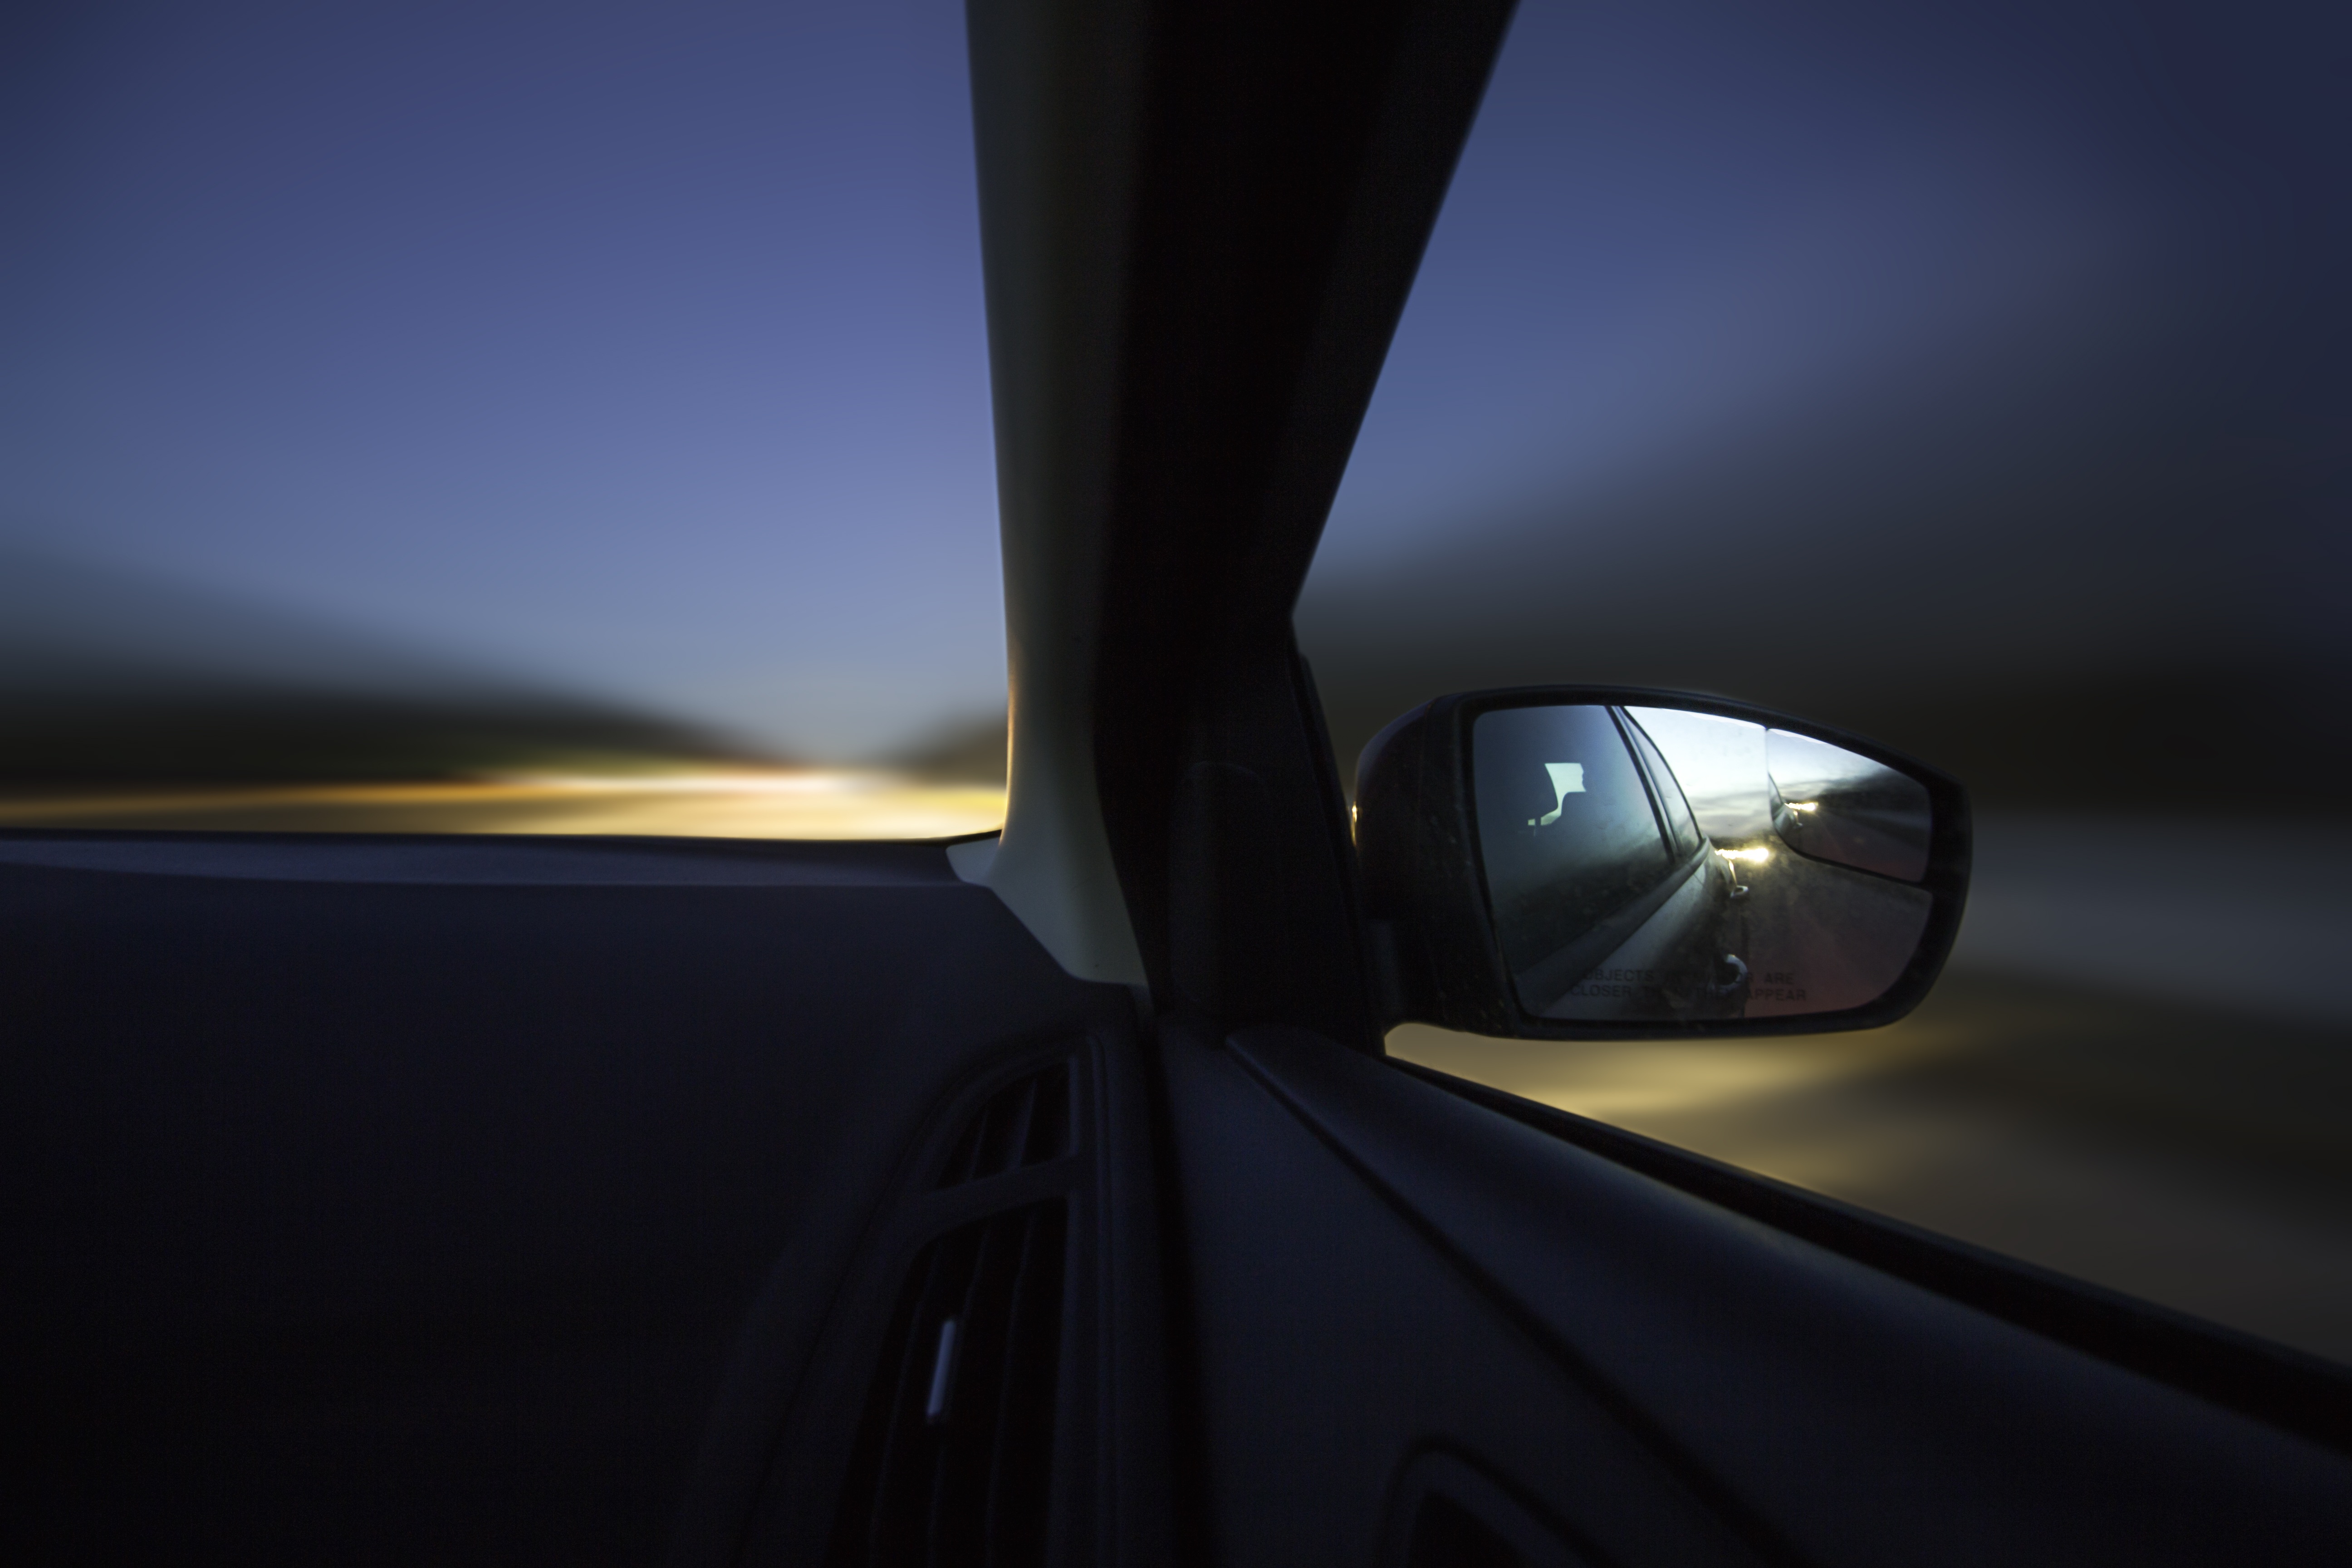
man, person, light, people, girl, woman, road, traffic, car, wheel, automobile, interior, driving, looking, travel, male, dusk, female, transportation, transport, young, vehicle, journey, drive, sitting, auto, darkness, speed, smiling, smile, caucasian, fun, one, happy, steering, new, fast, adult, car driving, driving car, automobile make, automotive exterior, automotive design